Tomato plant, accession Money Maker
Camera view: bottom (45 deg); turntable rotation: 90 degrees
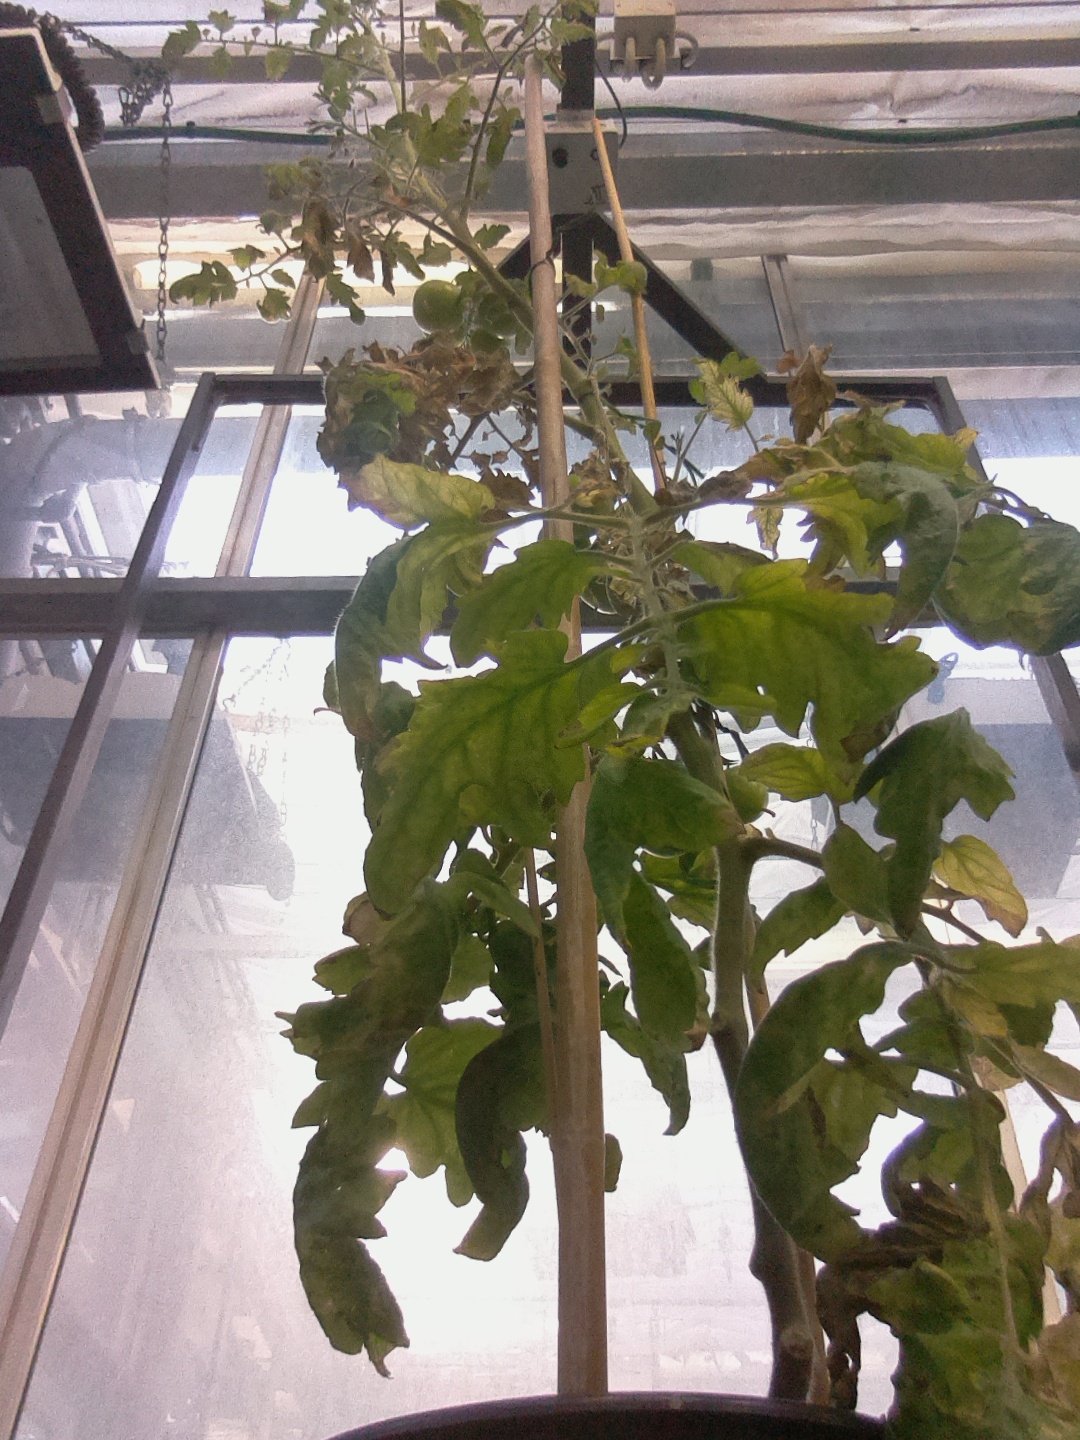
BBCH growth stage 79: 90% -100% of final fruit size